The Checkout

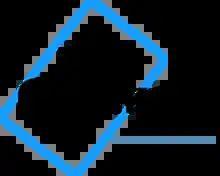
The sixth and final series logo

The Checkout was an Australian consumer affairs television series. The show's first series of 10 episodes premiered on 21 March 2013 on the Australian Broadcasting Corporation (ABC) television station ABC TV. A second series consisting of 16 episodes commenced airing on 20 February 2014. On 9 April 2015, a third series consisting of 12 episodes began airing. The series was renewed for a fourth series, which began airing on 7 April 2016 consisting of 12 episodes. The series returned for a fifth series, airing twelve episodes between 6 April 2017 and 29 June 2017. "The Checkout", with a new look, logo, opening theme and art, still retaining original cast and segments, returned for a sixth season on 30 January 2018.